Farmall Britain

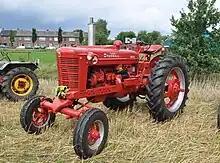
Farmall Super BMD

International Harvester's Farmall brand of tractors were built in the United Kingdom between 1949 and 1970. The Farmall name was applied sparingly to International Harvester's UK products, appearing only as the BM, BMD and B-450.